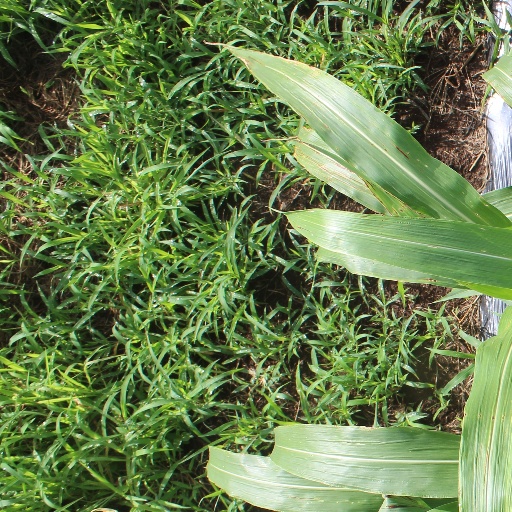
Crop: sorghum